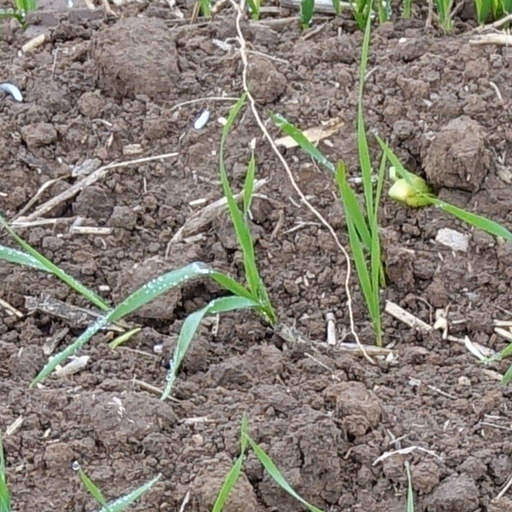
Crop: wheat